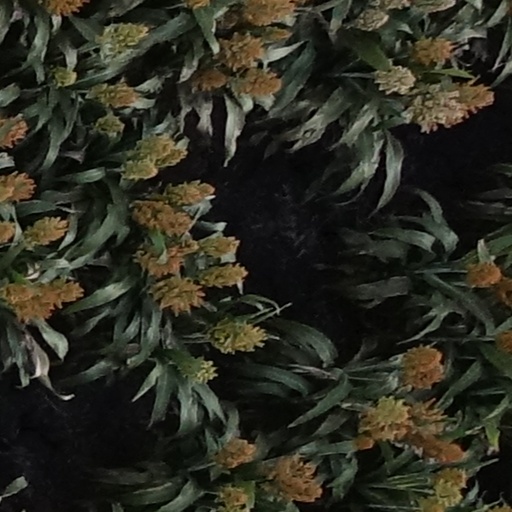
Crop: sorghum